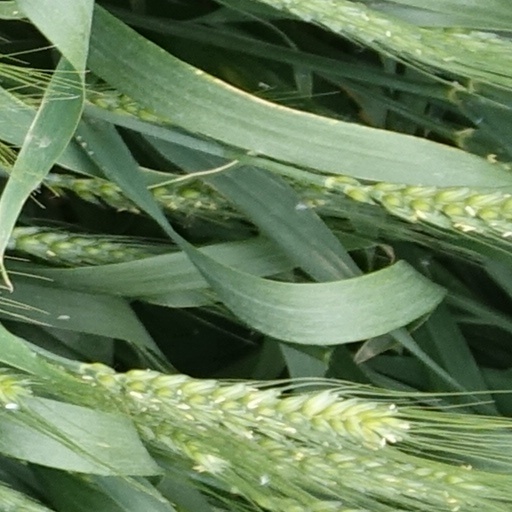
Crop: wheat